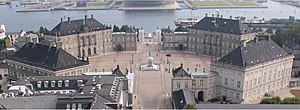
Margrethe 2. / Residenser
Amalienborg
Hendes Majestæt Dronning Margrethe II er siden 14. januar 1972 Danmarks regent. Hun er datter af kong Frederik 9. og Dronning Ingrid. Margrethe II var gift med prins Henrik med hvem hun har sønnerne kronprins Frederik og prins Joachim.